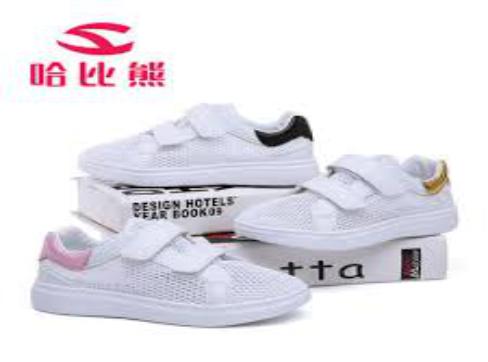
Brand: habixiong
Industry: Clothes